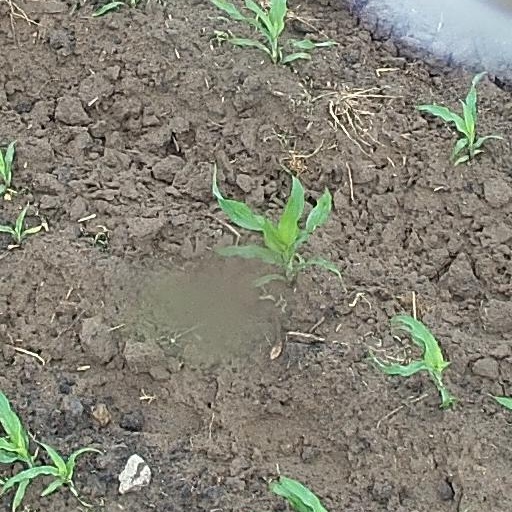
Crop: maize; corn